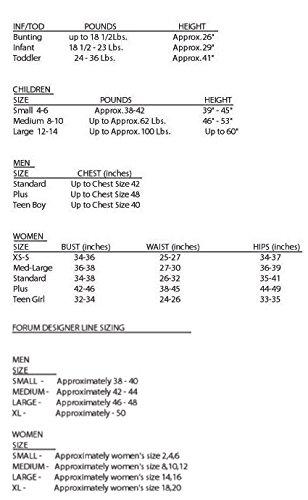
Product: Forum Novelties Union Officer Child's Costume, Medium
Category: Clothing, Shoes & Jewelry | Costumes & Accessories | Kids & Baby | Boys | Costumes
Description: Union Officer child costume contains shirt coast with gold tone buttons and pants with decorative trim.
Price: $21.07
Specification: ProductDimensions:13x10x2inches|ItemWeight:8ounces|ShippingWeight:12.8ounces(Viewshippingratesandpolicies)|DomesticShipping:Currently,itemcanbeshippedonlywithintheU.S.andtoAPO/FPOaddresses.ForAPO/FPOshipments,pleasecheckwiththemanufacturerregardingwarrantyandsupportissues.|InternationalShipping:ThisitemcanbeshippedtoselectcountriesoutsideoftheU.S.LearnMore|ASIN:B00GD3F3QE|Itemmodelnumber:69924|Manufacturerrecommendedage:5-7years